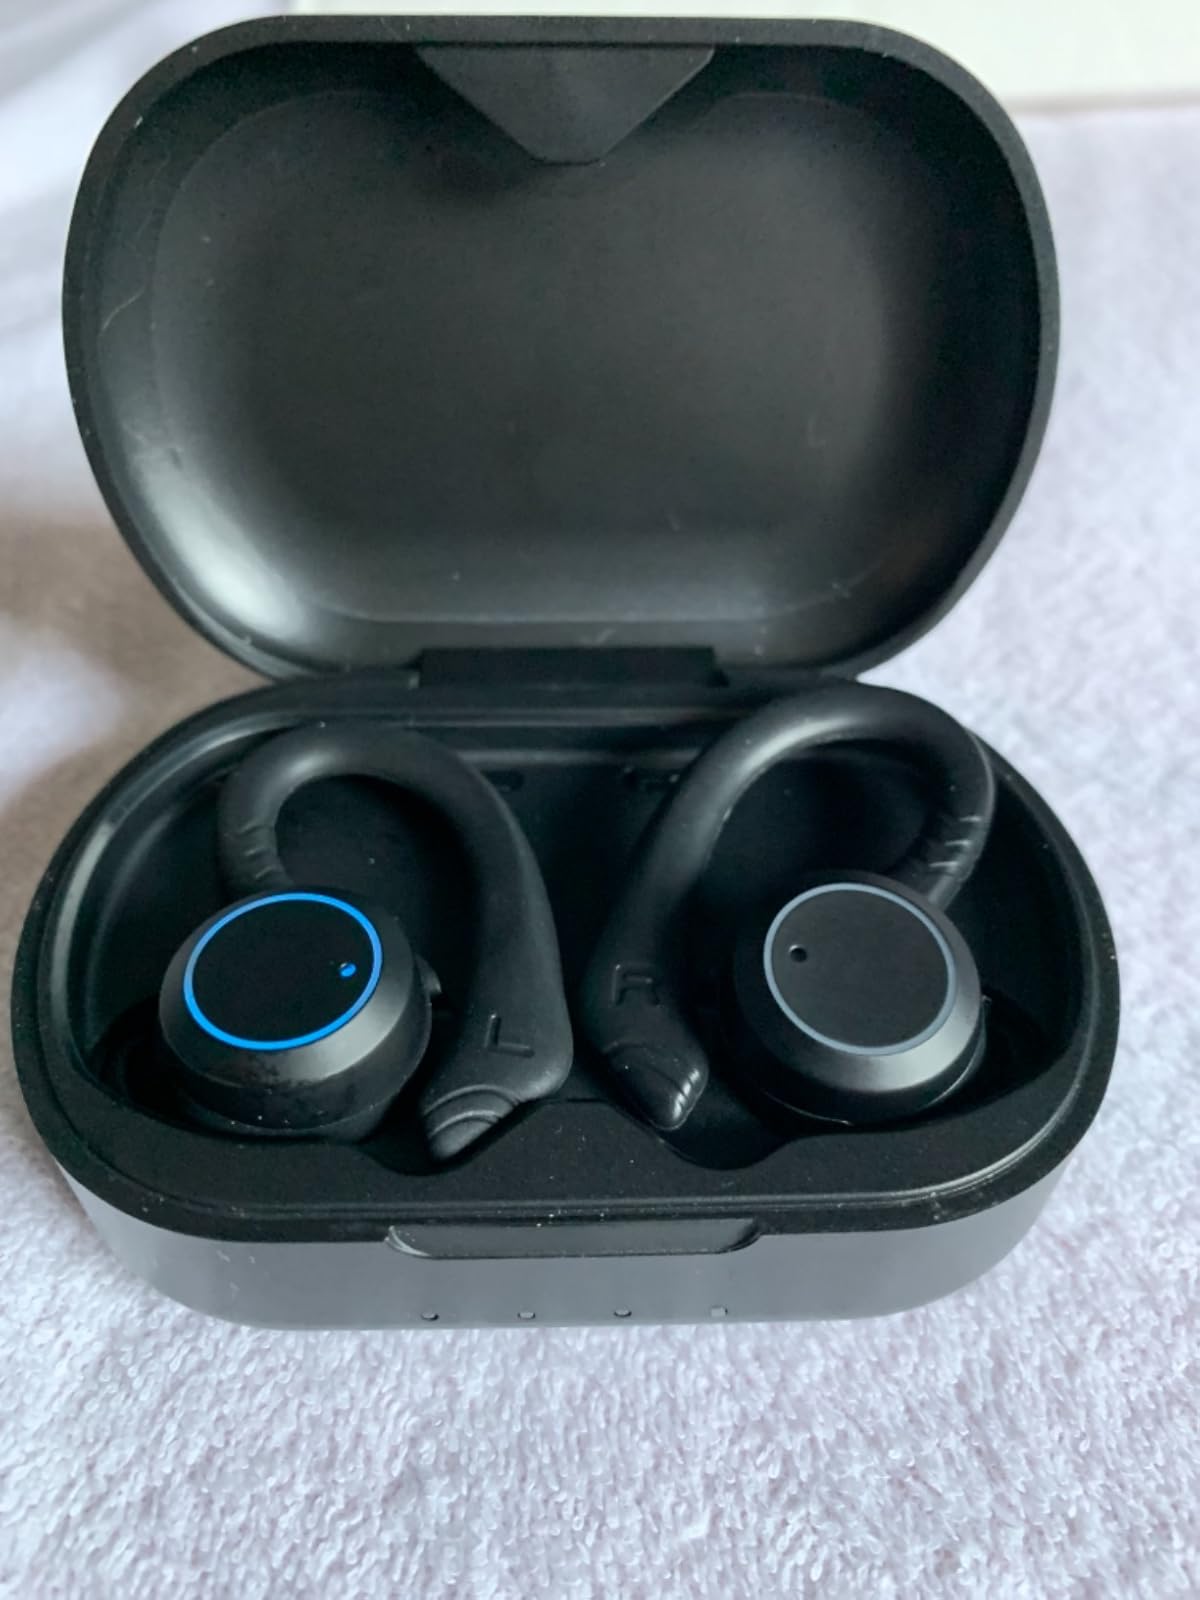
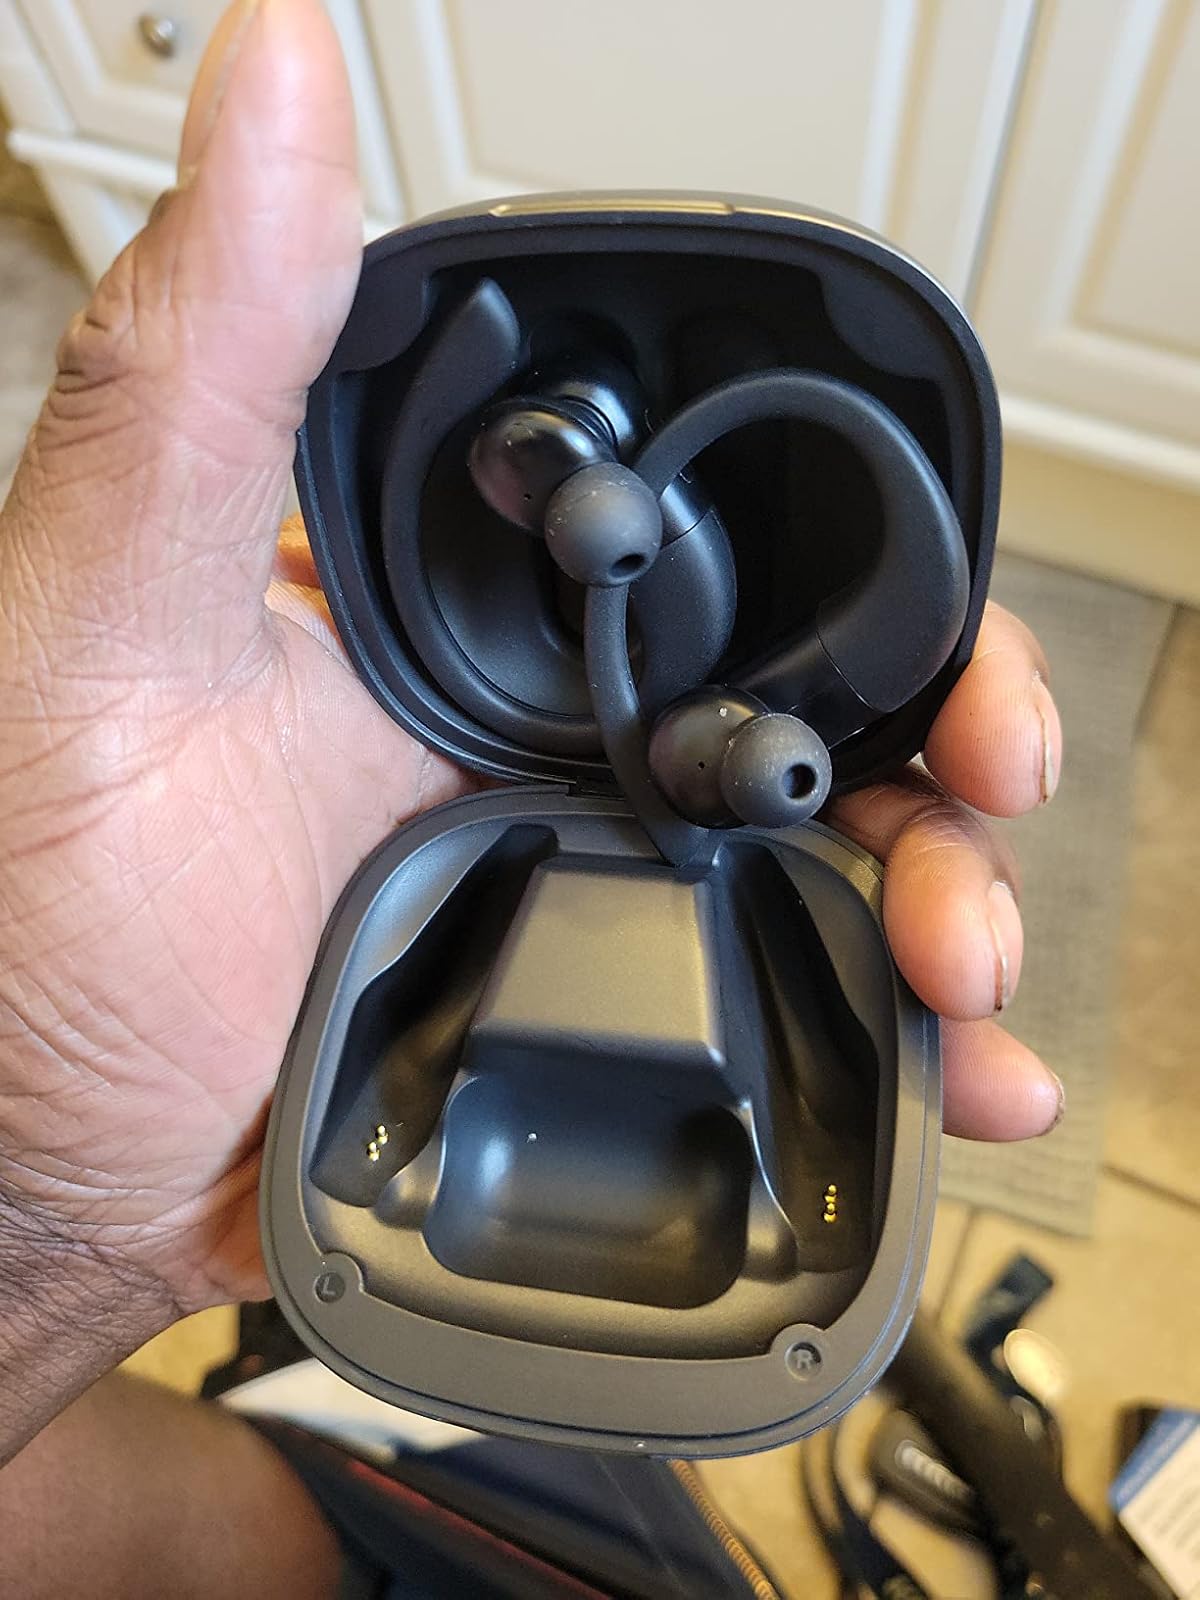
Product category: earbuds
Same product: no